Hacks at the Massachusetts Institute of Technology

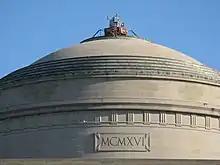
Celebration of the 40th Anniversary of Apollo 10 and the Lunar Module, May 19, 2009

More recently, MIT hackers have also commented on political issues such as climate change and the Israeli occupation of Palestine. In 2019, an anonymous group covered a portrait of MIT donor and oil company executive David Koch depicting in the activists' words, "an impressionist rendering of a flaming offshore drilling rig filling the sky with smoke and the sea with oil.". In May 2022, MIT students wrapped a caution tape around campus buildings with the words "CLIMATE CHANGE FLOOD LEVEL" and "MIT: DIVEST FROM FOSSIL FUELS NOW." Since the outbreak of the Gaza war in October 2023, MIT students have deployed Palestine-themed hacks on campus that draw attention to institutional complicity. The following list gives some examples.